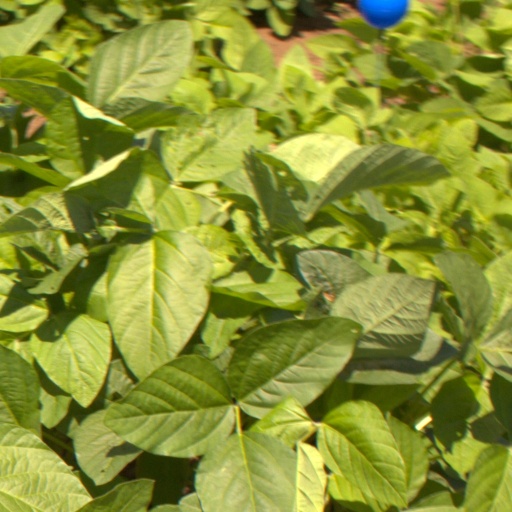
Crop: soybean